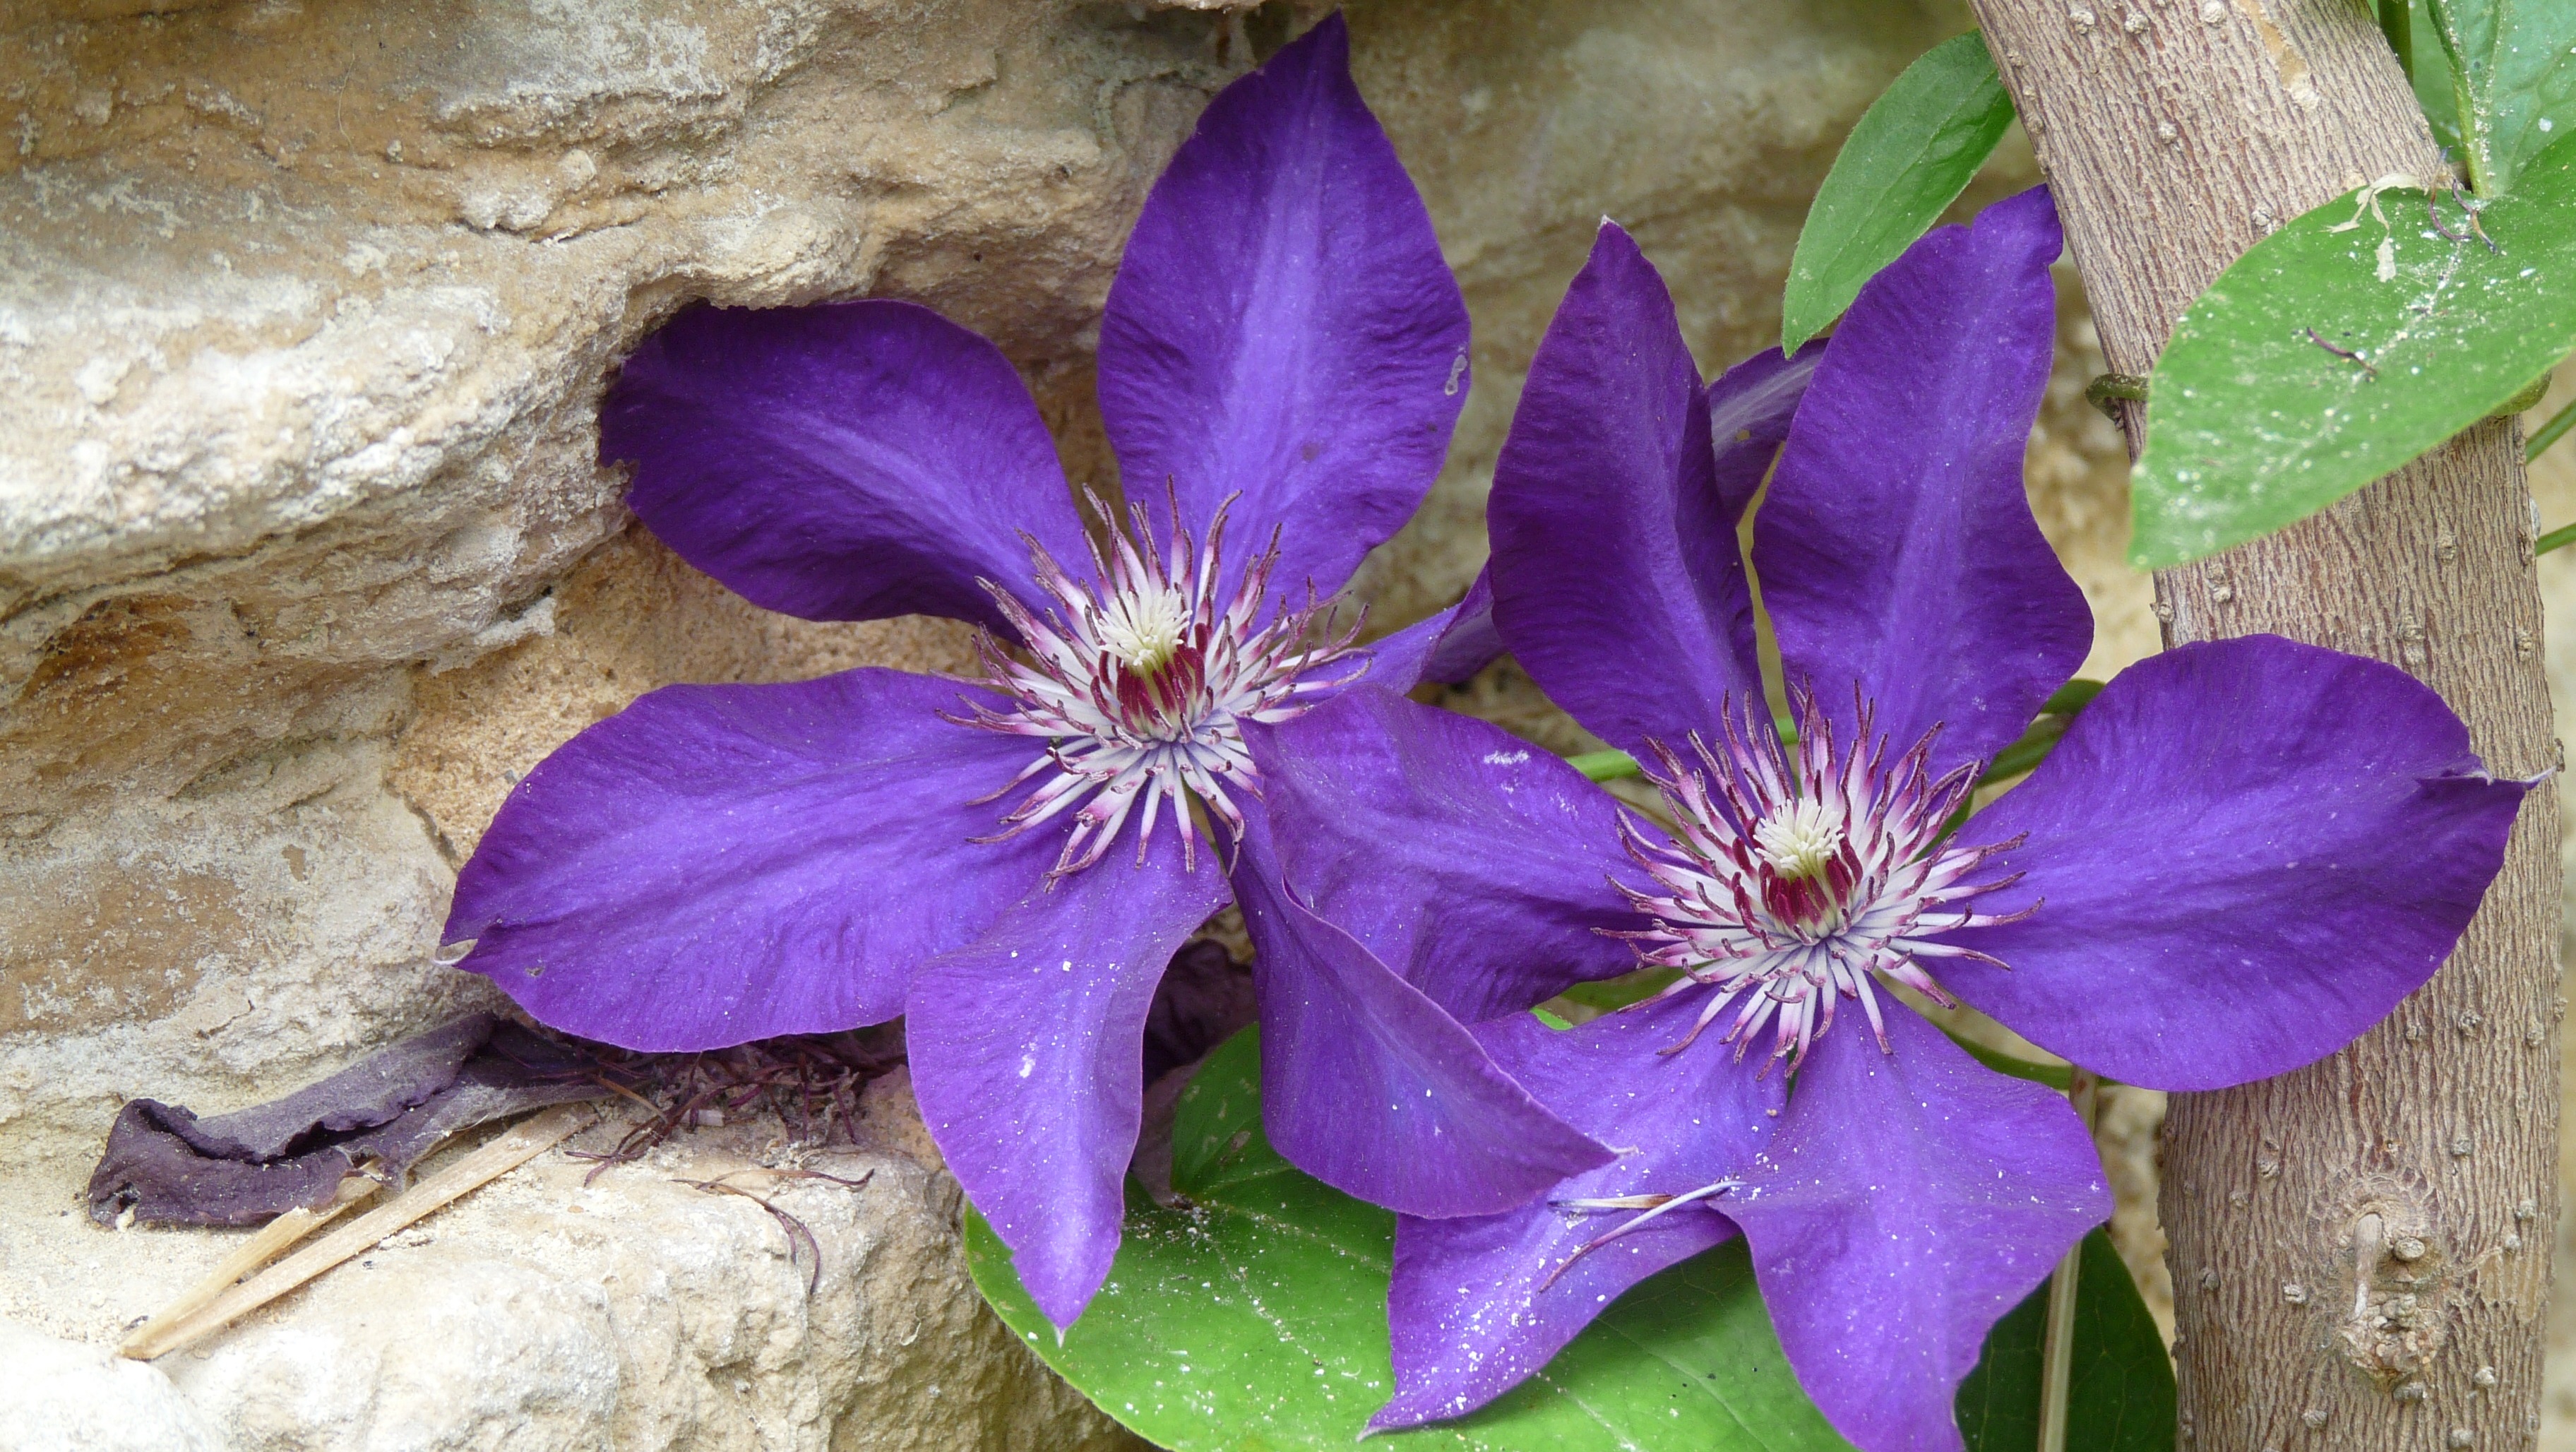
plant, flower, purple, petal, stone wall, flora, clematis, flowering plant, land plant